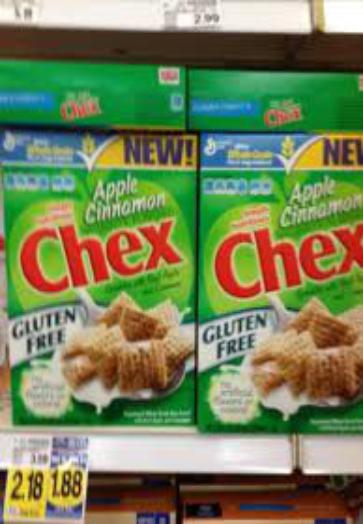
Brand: Cinnamon Chex
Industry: Food